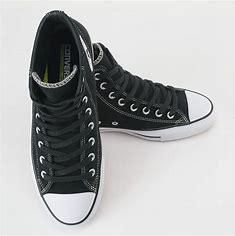
Brand: Converse
Model: Ctas